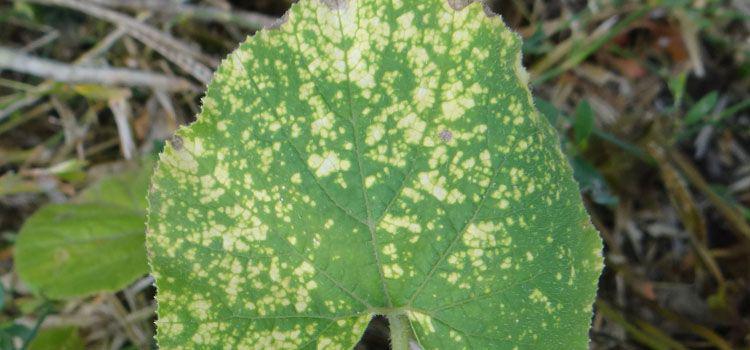
Plant: Zucchini
Disease: zucchini downy mildew